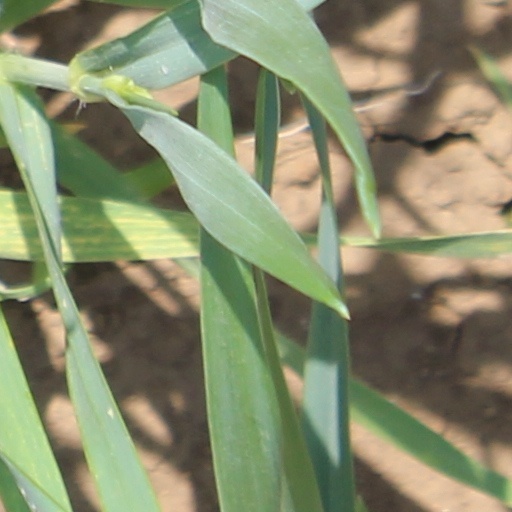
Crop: wheat